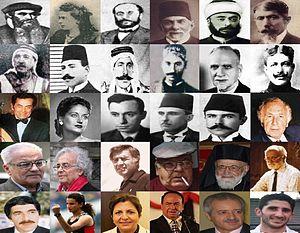
Les Syriens, également connus sous le nom de peuple syrien sont les habitants de Syrie qui partagent une ascendance sémitique levantine commune.